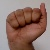
The image shows a hand gesture representing the letter 'A' in Indian Sign Language.